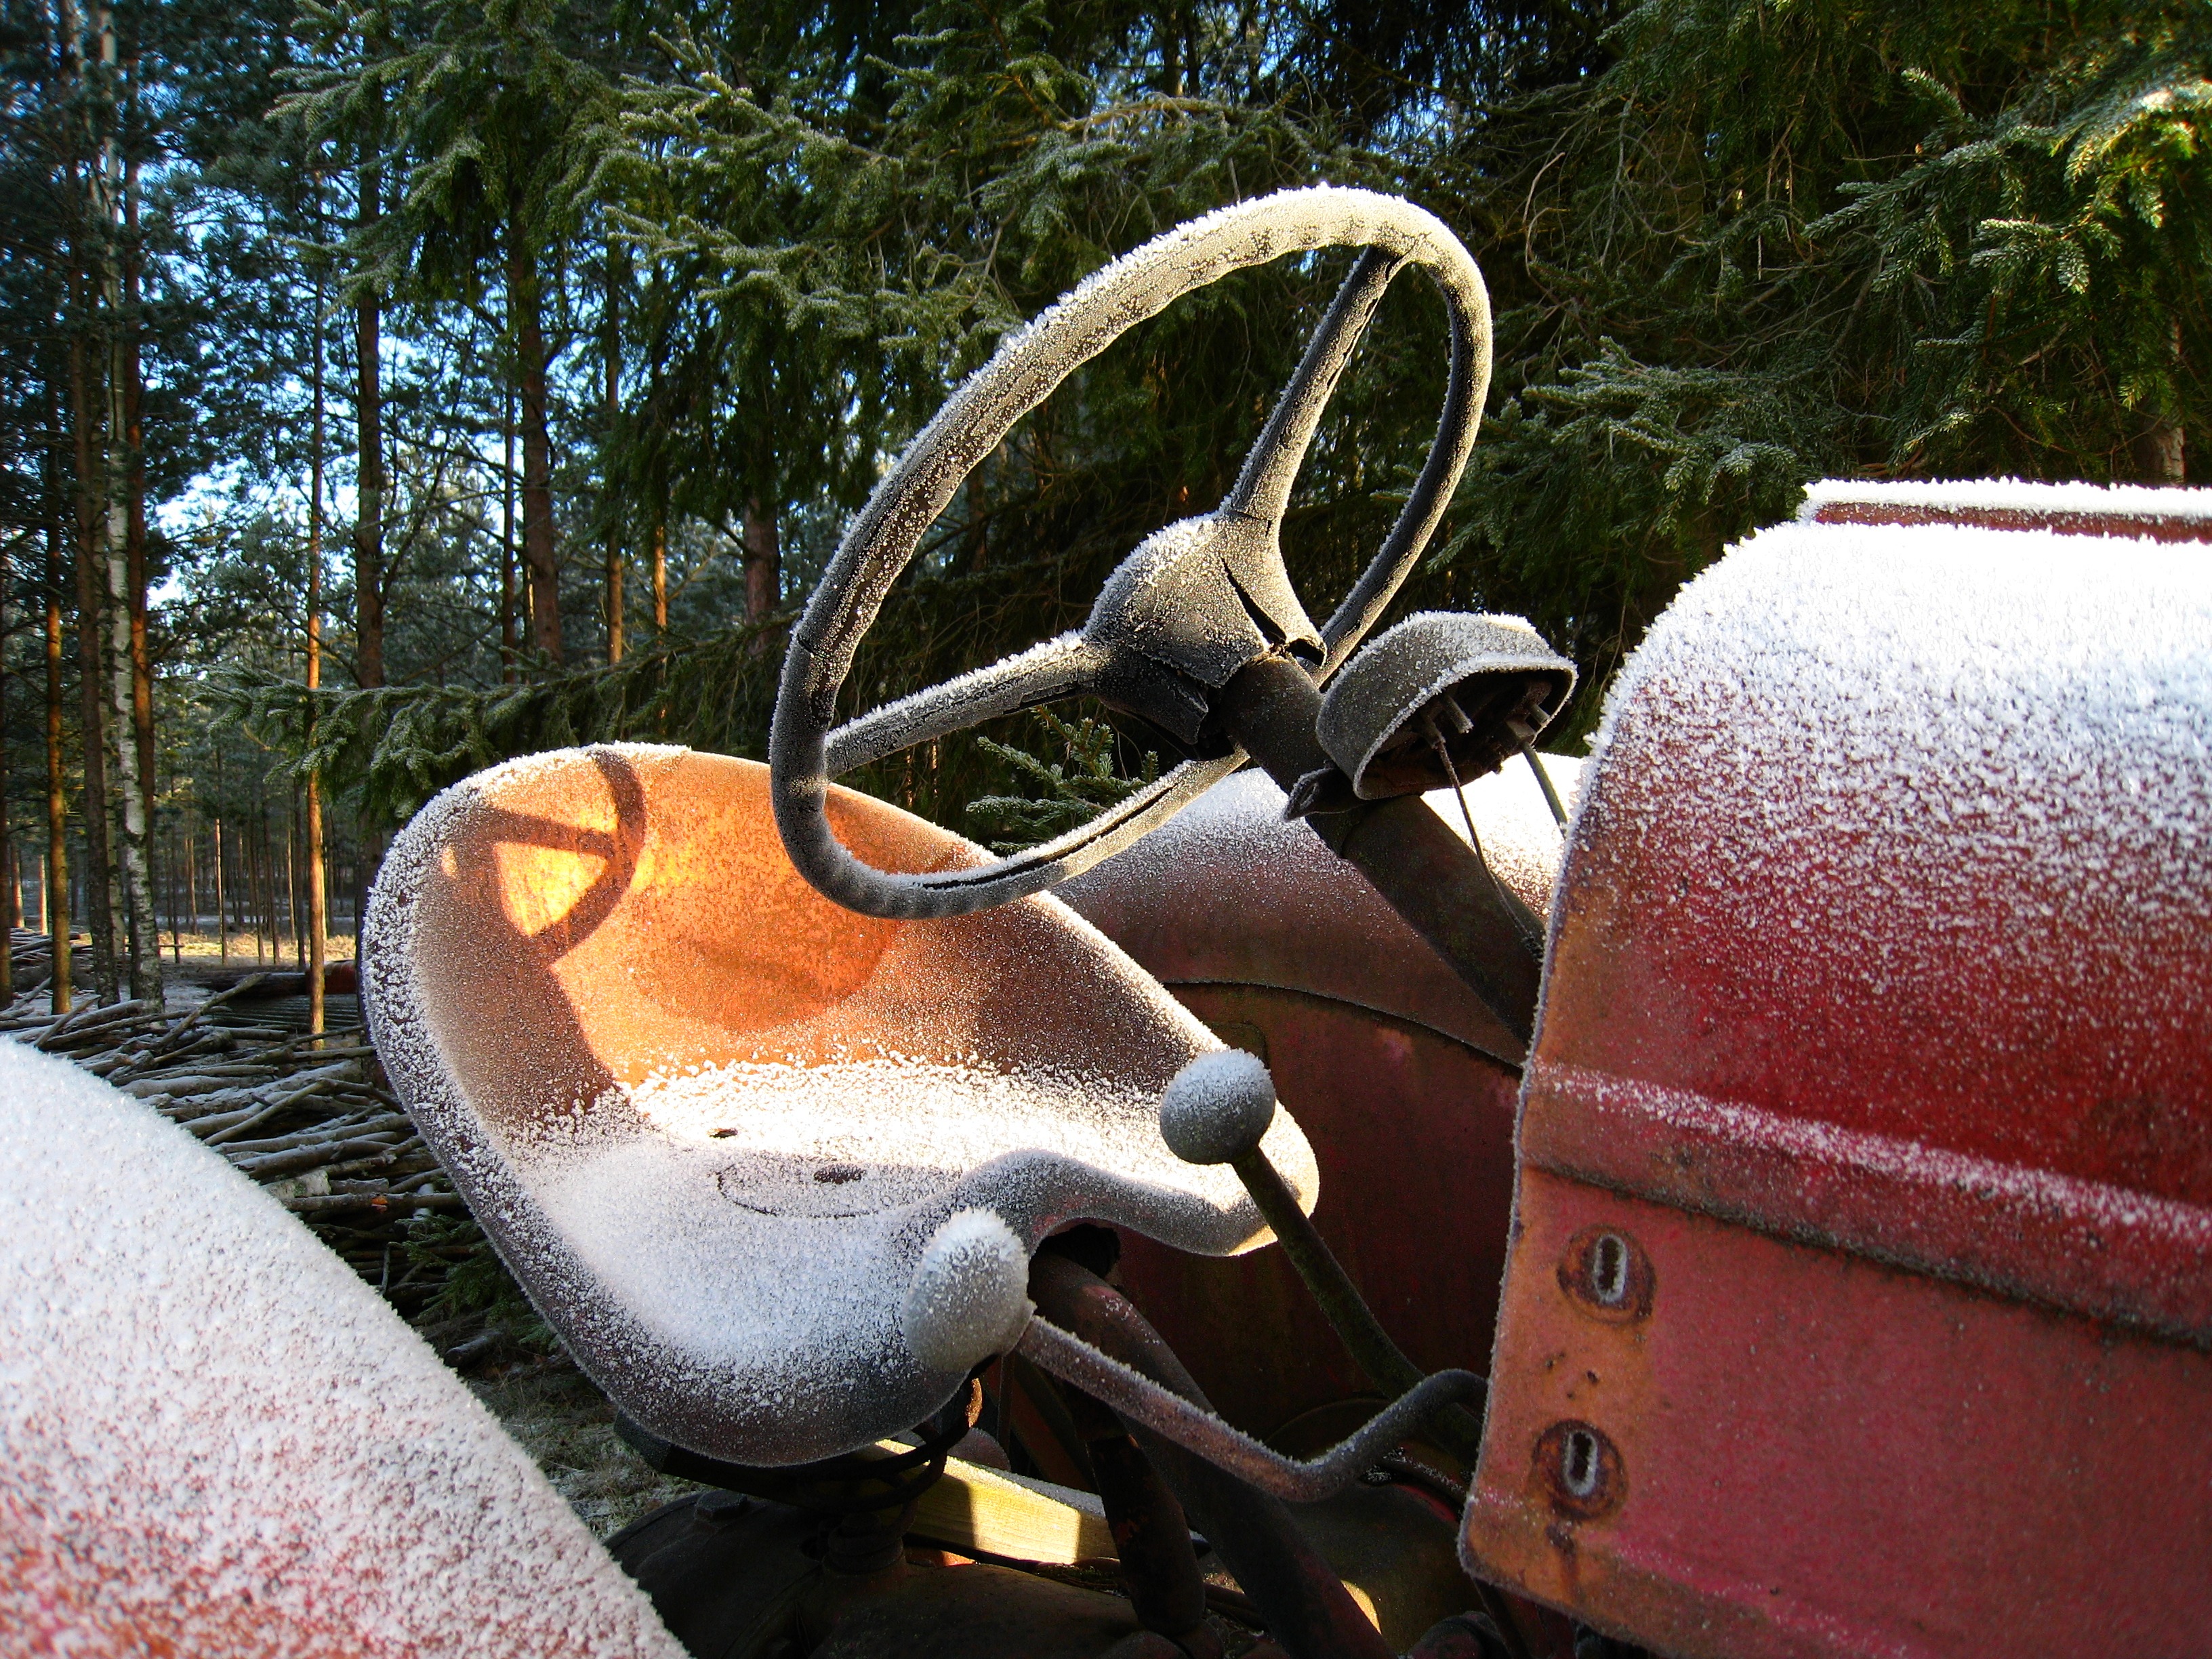
tree, forest, tractor, seat, frost, vehicle, steering wheel, sculpture